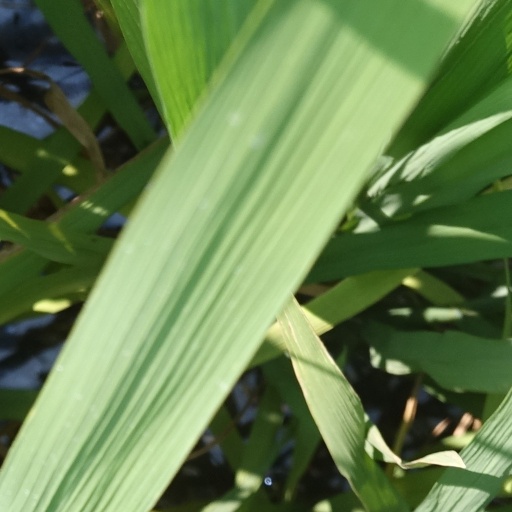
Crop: rice